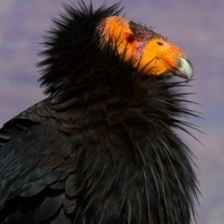
Species: CALIFORNIA CONDOR
Scientific name: GYMNOGYPS CALIFORNIANUS
ImageNet parent category: vulture